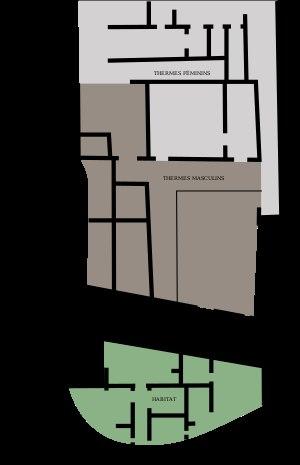
Le jardin archéologique de l'hôpital est un jardin public situé à proximité de l'hôpital Robert-Bisson, à Lisieux, dans le département du Calvados. Les vestiges gallo-romains exposés ont été dégagés lors des fouilles archéologiques effectuées de 1978 à 1985 et comprennent un édifice thermal et un édifice privé ; les archéologues ont pu retracer l'histoire de ce quartier du Iᵉʳ siècle au IIIᵉ siècle.